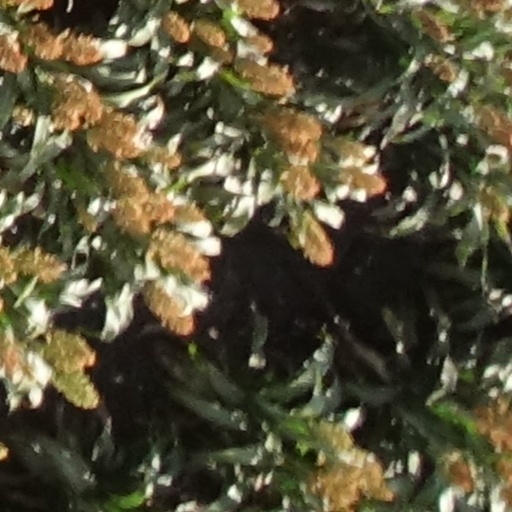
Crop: sorghum